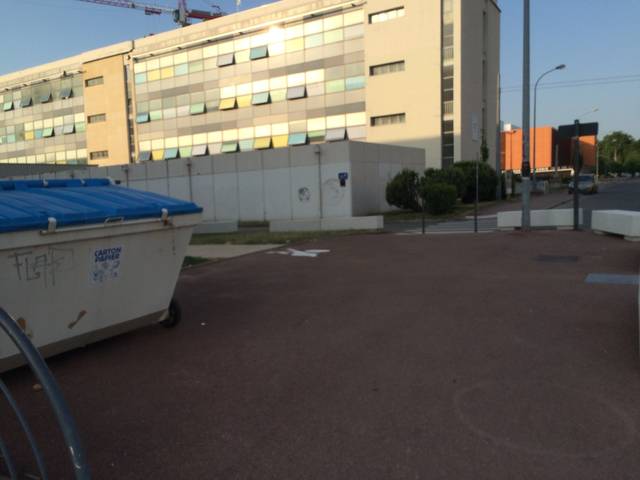
Region: France
Coordinates: 45.782, 4.875